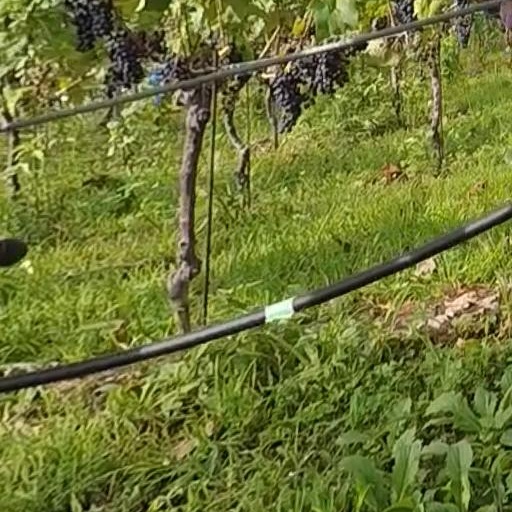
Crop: grape